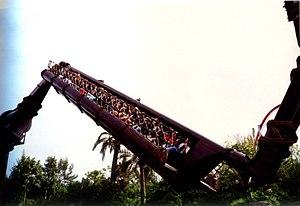
Tífon était l'un des rares Wakiki Wave de Vekoma au monde. L'attraction ressemble à un top spin cependant les bras peuvent se déplacer dans des directions opposées en donnant un mouvement de torsion. Il était situé dans le parc à thème PortAventura à Salou sur la Costa Daurada, en Espagne.
PortAventura Park est un parc à thèmes espagnol situé au sud-ouest de Barcelone sur les communes de Vila-seca et Salou, dans la province de Tarragone, sur la Costa Daurada. Il ouvre ses portes le 1ᵉʳ mai 1995. Il fait partie du complexe de loisirs PortAventura World.
Elitch Gardens réouverture du parc après relocalisation
Top Spin est un type d'attractions à sensation développé par Huss Park Attractions, qui consiste en une plateforme accueillant les passagers, maintenue entre deux bras. Les deux bras peuvent tourner et possèdent des contrepoids à l'extrémité opposée à celle de la plateforme. La plateforme peut aussi tourner soit en roue libre soit par un autre jeu de moteurs. Les moteurs sont équipés de freins qui sont utilisés à différents moments de l'attraction afin de créer de nombreuses sensations.